Tadeusz Gajl

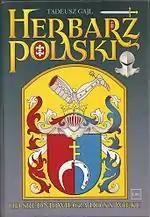
Front page of "Herbarz Polski od Średniowiecza do XX wieku" (Polish Armorial from the Middle Ages to the 20th century), Gdańsk 2007, by Tadeusz Gajl

Tadeusz Gajl (born 1940 in Vilnius, Lithuania) is a Lithuanian-born Polish artist and graphic designer, notable for his contemporary illustrations on the coats of arms borne by the historical nobility ("szlachta") of Poland.